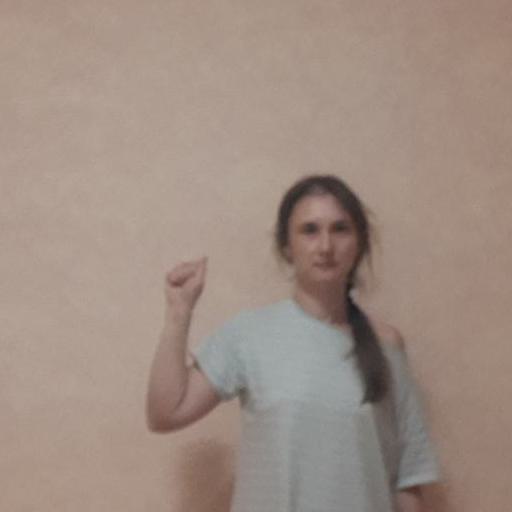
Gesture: fist